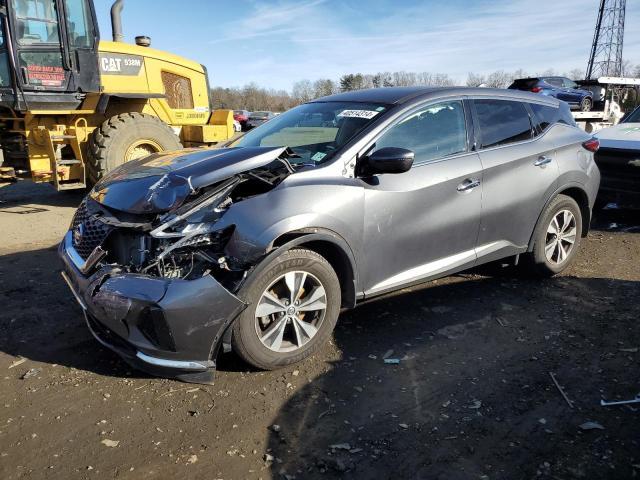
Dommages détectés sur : pare-choc avant, feu avant gauche, capot, aile avant gauche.
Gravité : majeur